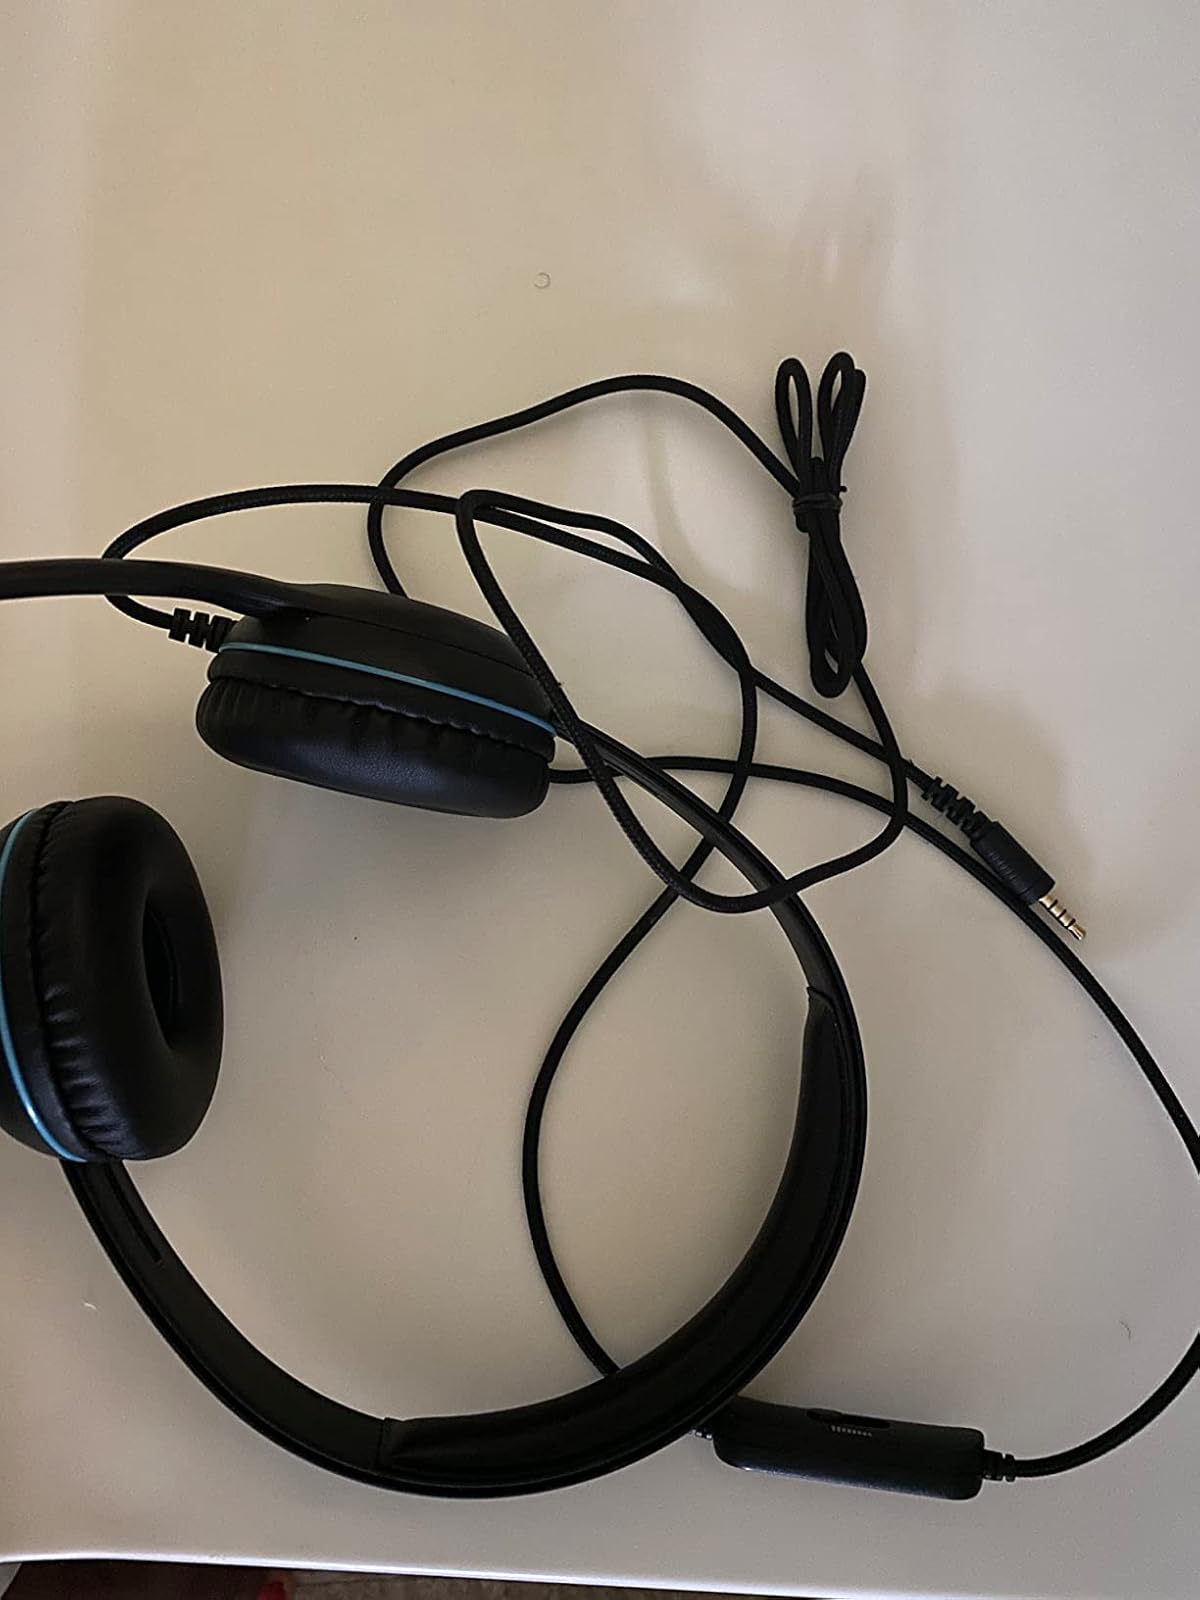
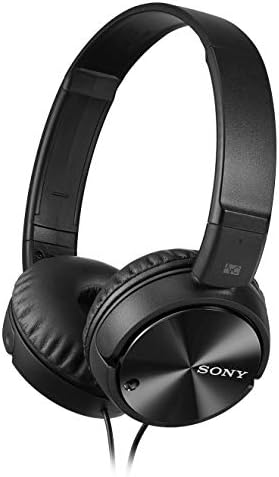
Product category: headphones
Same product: no